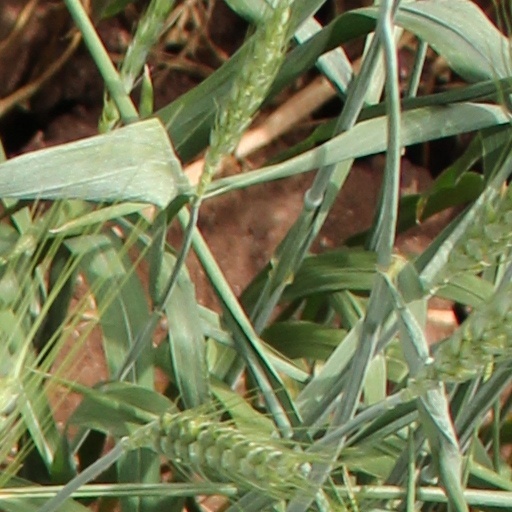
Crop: wheat